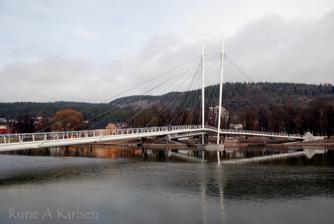
Building: Ypsilon (bridge)
Country: Norway
Year built: 2008
Bridge in Drammen, Norway Ypsilon Bridge Ypsilonbrua The Ypsilon Bridge seen from the Strømsø side Coordinates 59°44′40″N 10°11′43″E / 59.744396°N 10.195313°E / 59.744396; 10.195313 Carries Pedestrians, cyclists Crosses Drammenselva Locale Drammen , Norway Characteristics Design Cable-stayed bridge Material Steel Height 47 meters Longest span 90 meters No. of spans 3 Piers in water 1 Clearance below 6 meters History Designer Arne Eggen Opened 2008 Location The Ypsilon Bridge is a cable-stayed bridge over Drammenselva in Drammen , located in Buskerud in Norway. The pedestrian bridge connects Kunnskapsparken , the science park of Grønland in Drammen with the city park on Bragernes . The bridge was designed by the firm of Arne Eggen Architects. The three-way bridge has been given the name " Ypsilon " due to its special form – from the air it looks like a Y , with one abutment on the Strømsø side and two at the Bragernes side. The project was co-funded by the municipality of Drammen and Kunnskapsparken AS. Kunnskapsparken accommodates the University of South-Eastern Norway with its campus Drammen, the public library of Drammen, and the Viken Regional Library. Gallery Ypsilon bridge and the University of South-Eastern Norway The Ypsilon Bridge seen from the Strømsø side at night Close-up image Aerial view of the Ypsilon bridge The Ypsilon Bridge seen from the Bragernes side See also List of bridges in Norway List of bridges in Norway by length List of bridges List of bridges by length References